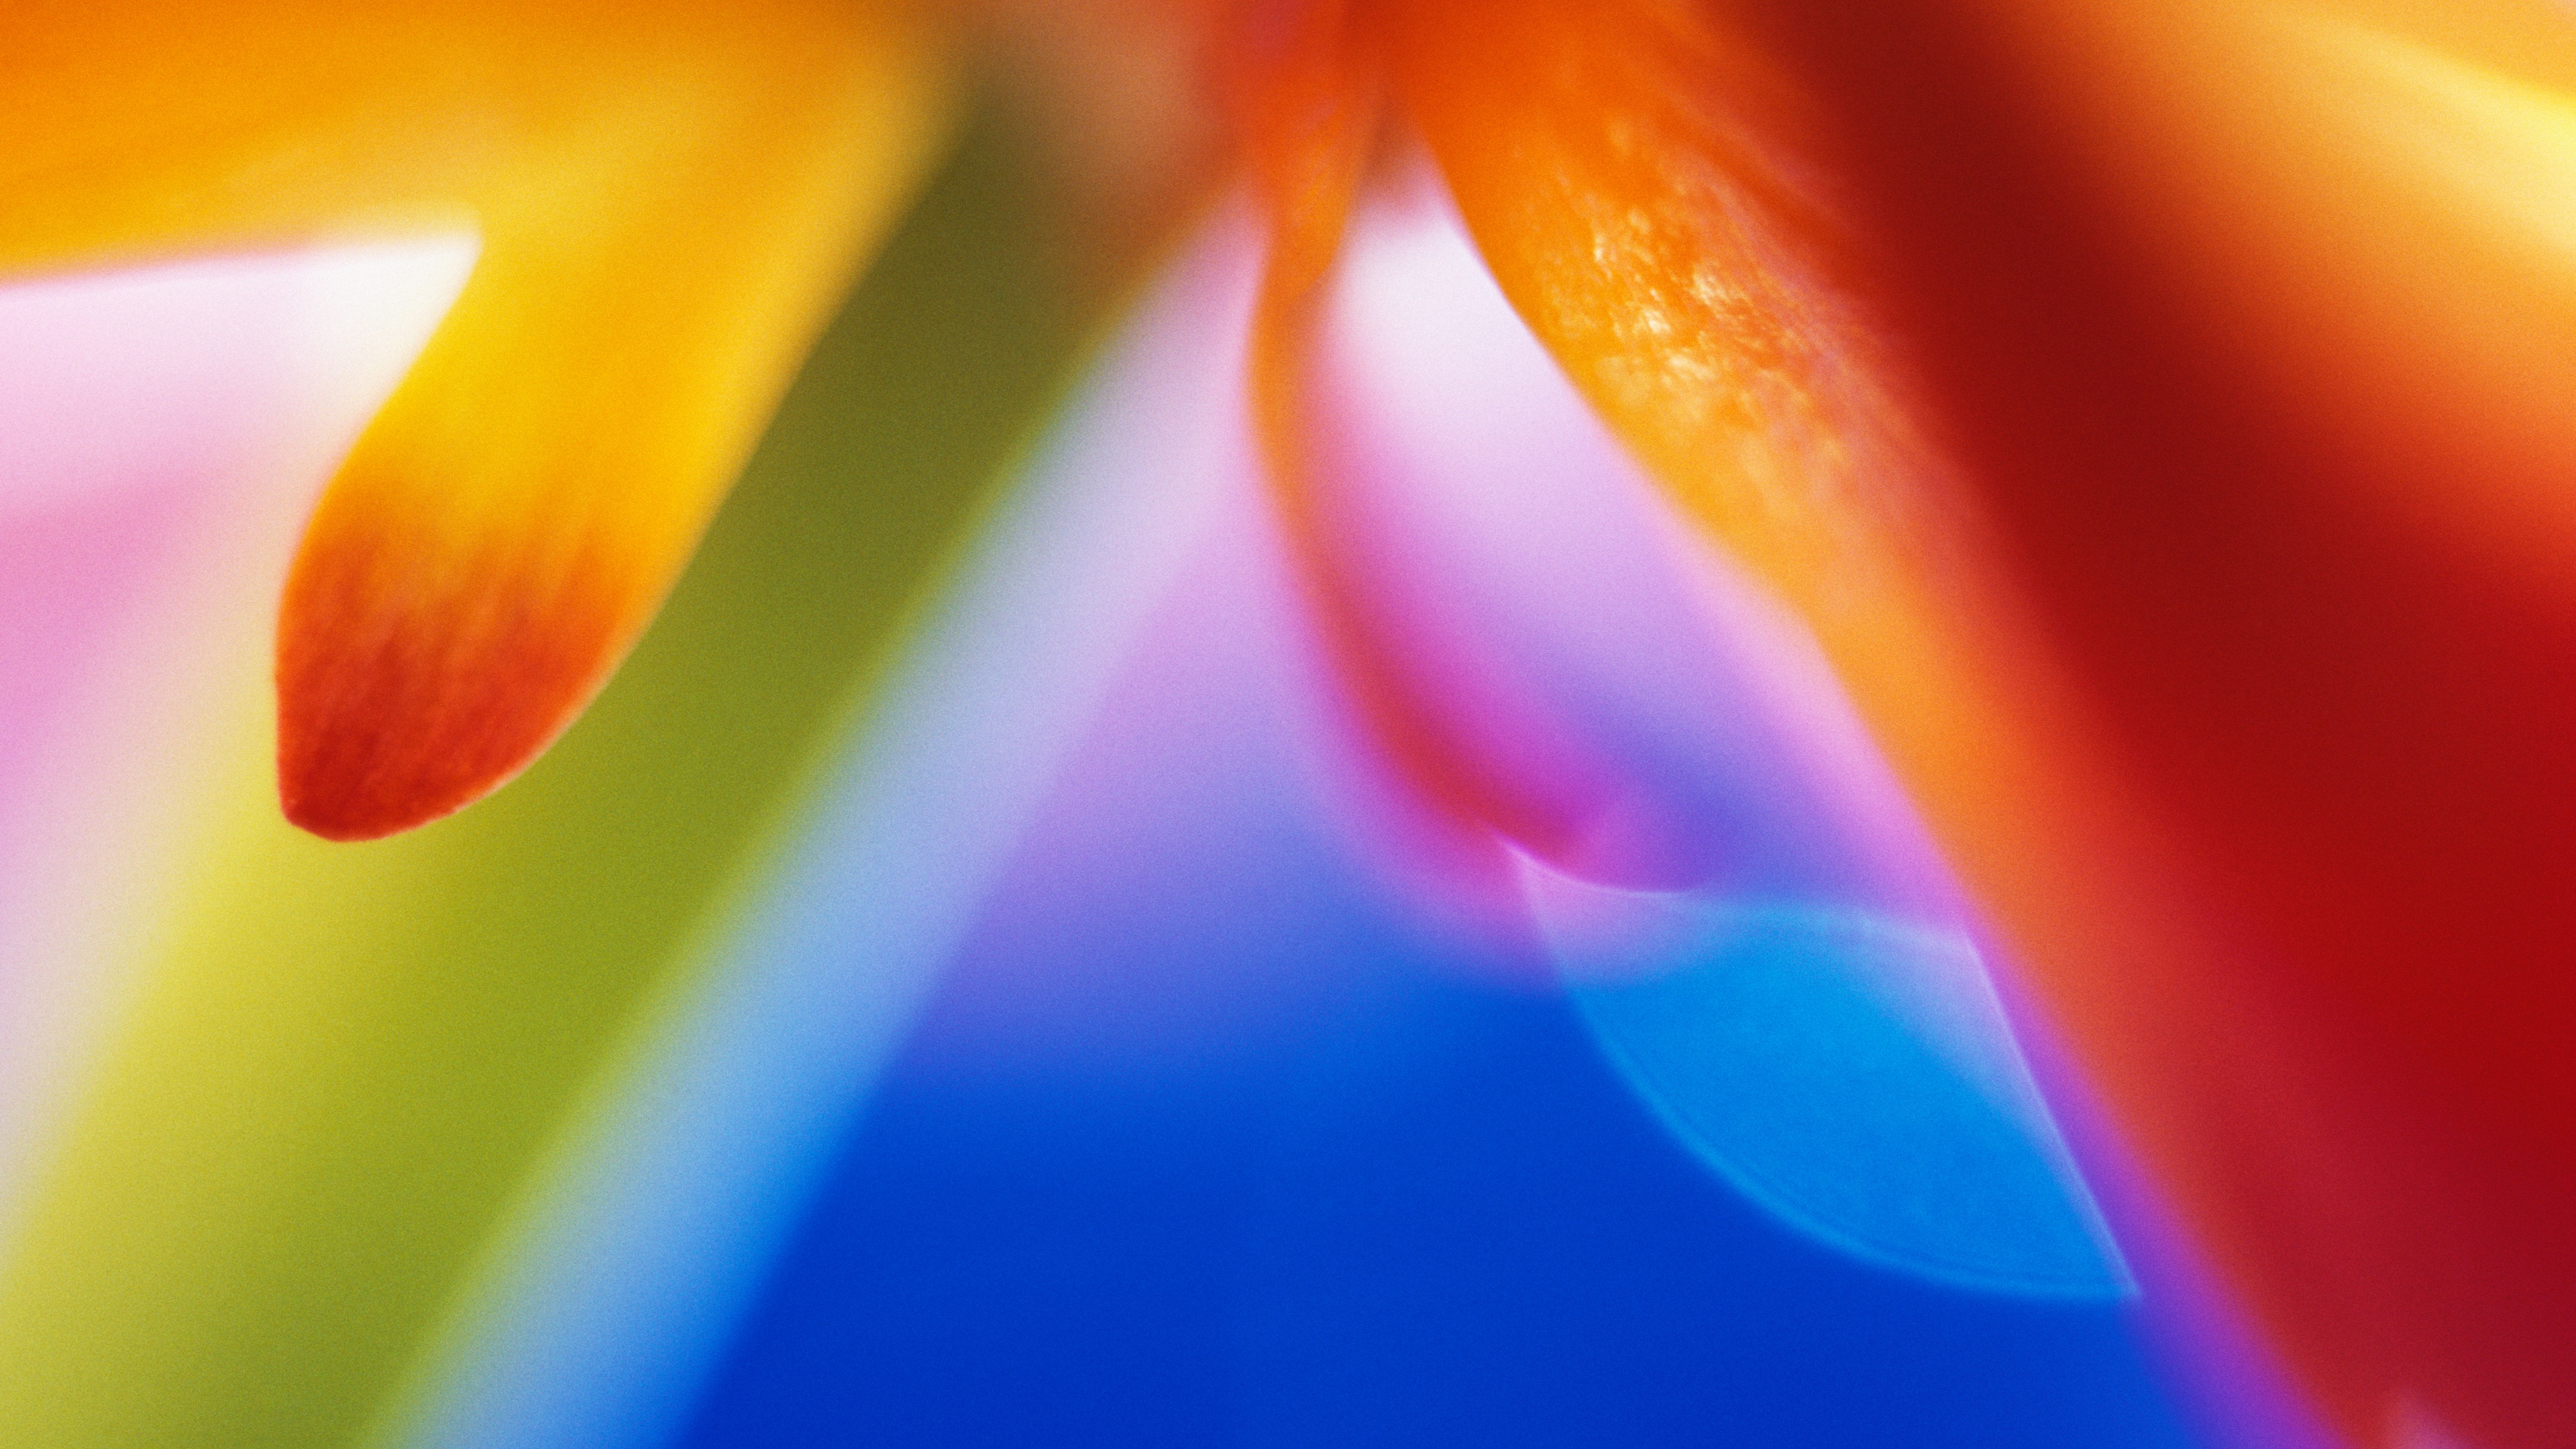
plant, photography, sunlight, flower, petal, red, color, yellow, circle, close up, nice, macro photography, beautfull, computer wallpaper